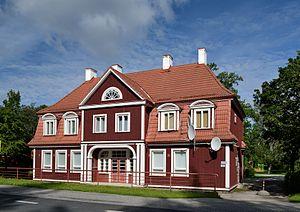
Sindi est une ville du comté de Pärnu en Estonie.